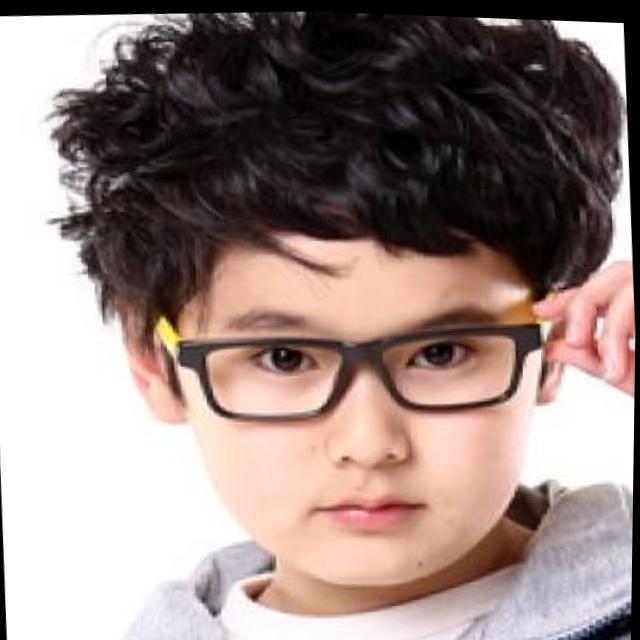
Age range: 0-12